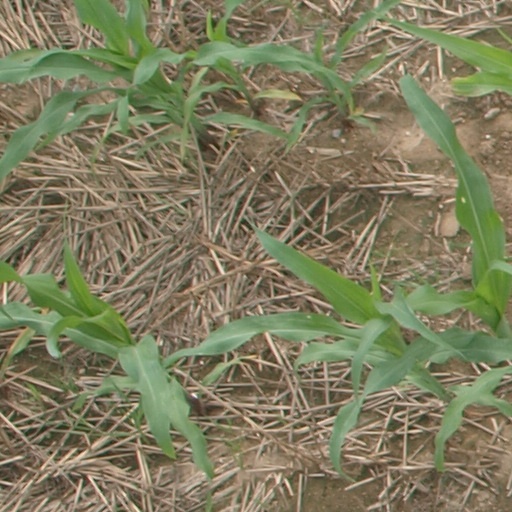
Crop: maize; corn